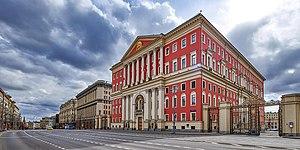
La rue Tverskaïa, est la principale rue radiale de Moscou en Russie, et probablement la plus connue.